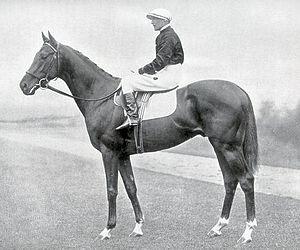
Hyperion est l'un des chevaux de course les plus célèbres du XXᵉ siècle. Champion sur les pistes, il fut surtout l'un des étalons les plus influents du siècle.
Le gène Flaxen est un gène de dilution qui décolore les crins de la robe du cheval alezan, donnant un phénotype nommé l’alezan crins lavés. Les crins du cheval, c'est-à-dire la crinière et la queue, ainsi que les fanons, sont alors dans les tons blonds, plus clairs que le fond de sa robe qui reste dans des tons fauves à roux. Encore non-identifié, le gène Flaxen est présumé récessif. Il n'agit que sur le pigment alezan en donnant des crins blonds, qu'il s'agisse d'un alezan classique ou d'un alezan brûlé. Il ne faut pas confondre le gène Flaxen avec le gène Silver, qui n'agit que sur le pigment noir, ni avec le palomino qui est dû au gène Crème.